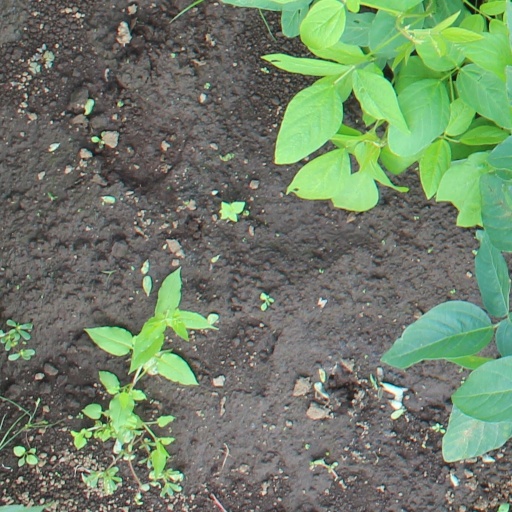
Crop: soybean